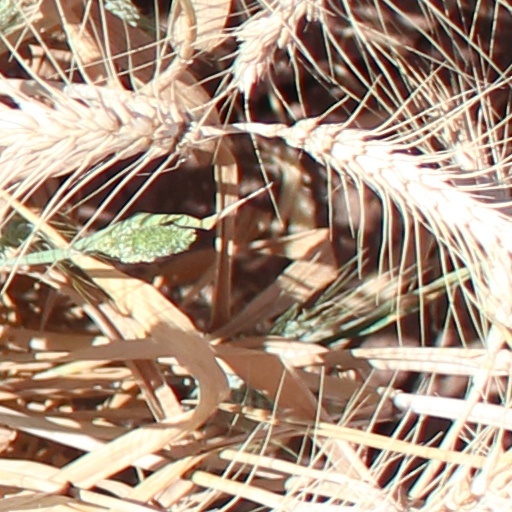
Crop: wheat